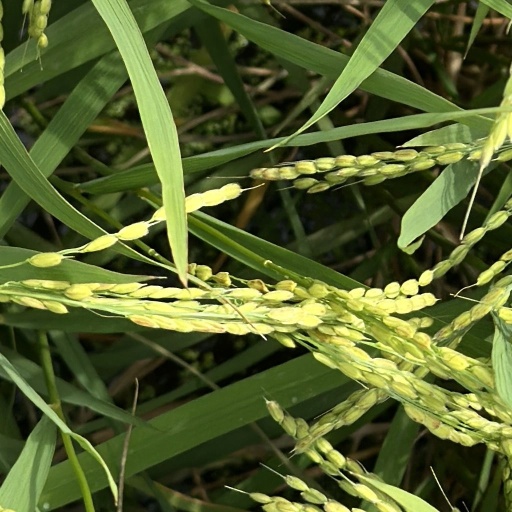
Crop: rice